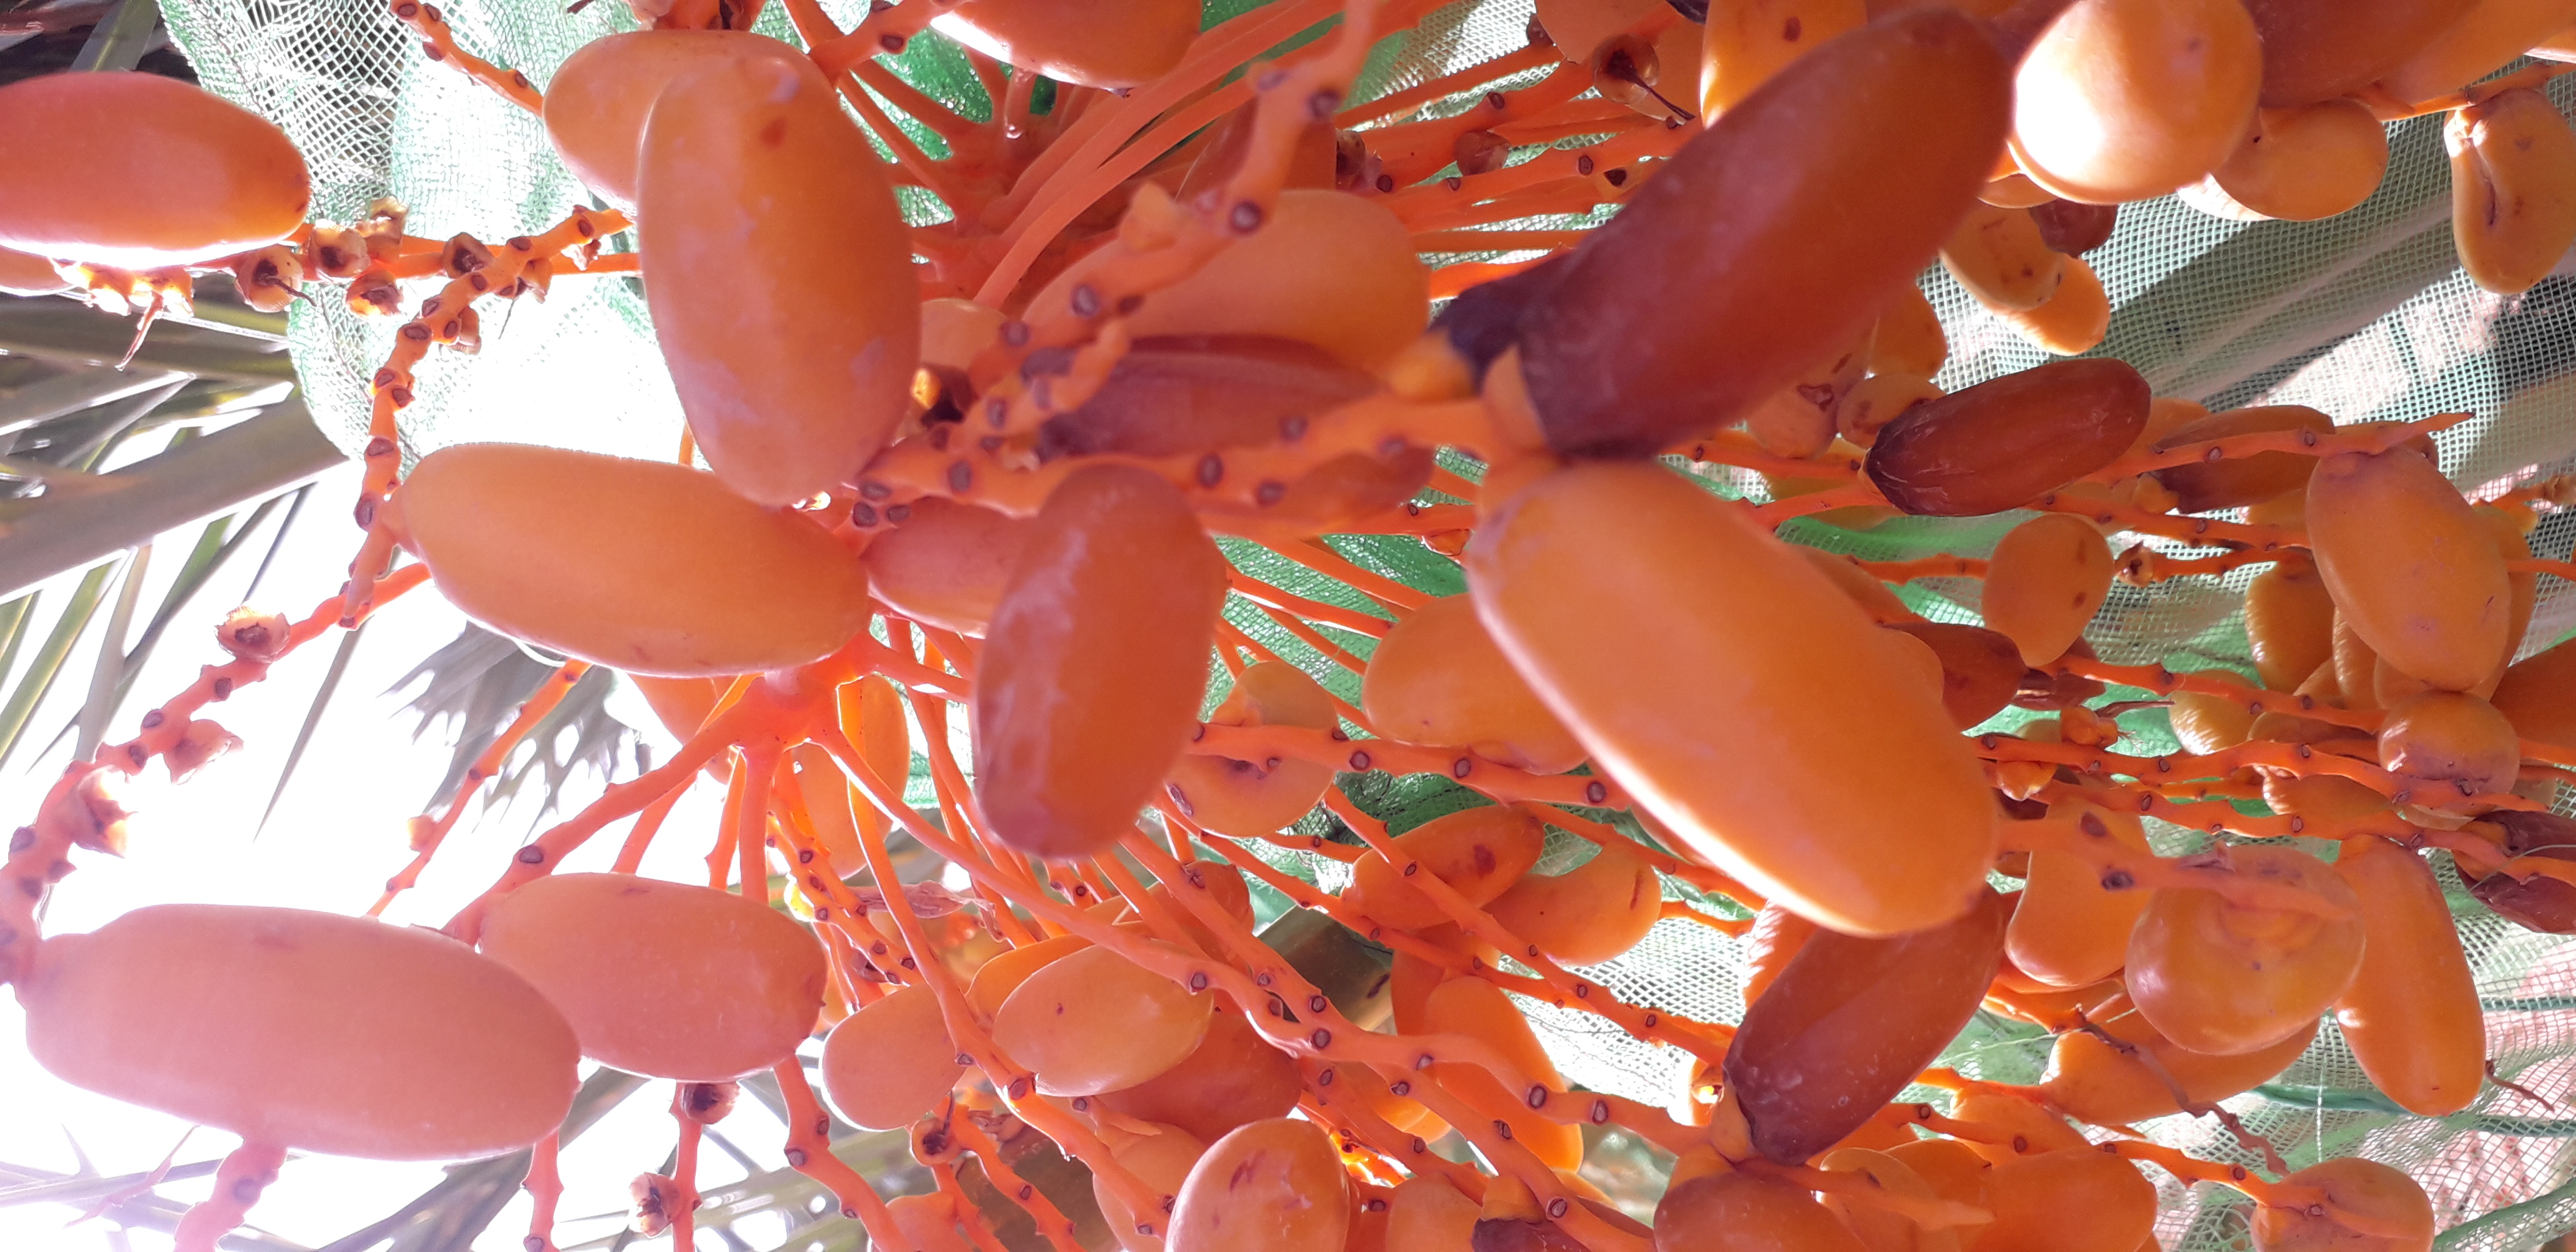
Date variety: kholt